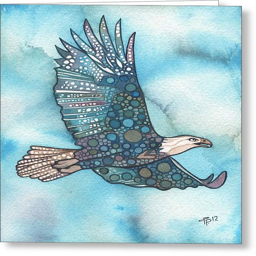
greeting card featuring the painting eagle by person